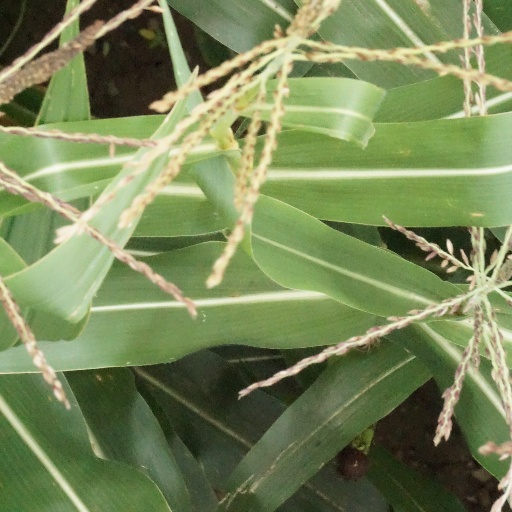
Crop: maize; corn